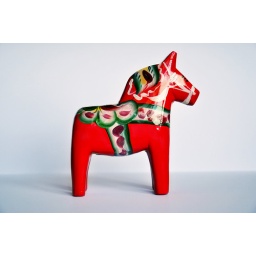
the best fairing ever!it's a traditional wooden statuette of a horse originating in the swedish province of dalarna.